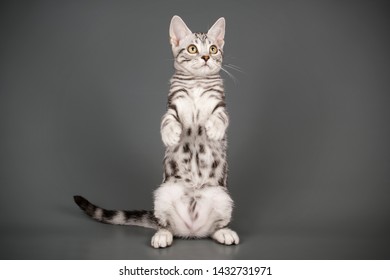
Cat breed: American shorthair